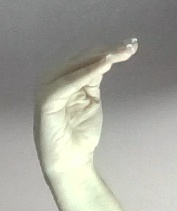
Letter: haa